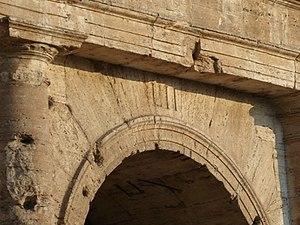
Le Colisée, à l'origine amphithéâtre Flavien, est un immense amphithéâtre ovoïde situé dans le centre de la ville de Rome, entre l'Esquilin et le Cælius, le plus grand jamais construit dans l'Empire romain. Il est l'une des plus grandes œuvres de l'architecture et de l'ingénierie romaines.